Jean Huber

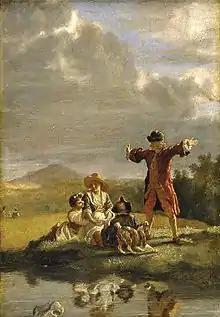
Voltaire narrating a fable

Huber started painting without having had any training. He was a talented observer, and his first works were of horses and scenes of hunting, of birds in particular. In 1783 he published in the "Mercure de France" a "Note on the Way of Steering Balloons, based on the Flight of Birds of Prey", then in 1784, "Observations on the Flight of Birds of Prey" (Geneva 1784) with 7 plates designed by him. He was working on a "History of Birds of Prey" when he died.